Mauritius kestrel

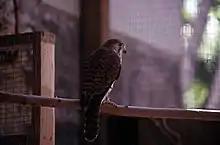
Bird awaiting reintroduction, 1989

In 2005, there were at least 800 mature birds; the remaining habitat allows for an estimated carrying capacity of circa 50–150 more (BirdLife International 2006a,b). They occur in the remaining forests of the island, especially in the Black River Gorges region. The species was downlisted to vulnerable by the IUCN in 1994 as releases of captive-bred birds became unnecessary. Little conservation action was deemed necessary only two decades—in Mauritius kestrel terms, a long lifetime or maybe four to five generations—after the species had stood at the very brink of extinction. Today, apart from routine monitoring to be able to assist individual couples that fail to establish breeding territories for lack of nesting facilities—a major limiting factor, the ongoing control of introduced predators is basically all that is being done to assist the species' survival.